Ed, Edd n Eddy

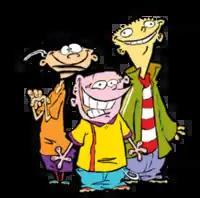
The titular characters from the left: Edd ("Double D"), Eddy, and Ed

"Ed, Edd n Eddy" follows the lives of "the Eds", three scheming boys who all share variations of nicknames of the name Edward, but differ greatly in their personalities: Ed (Matt Hill) is the strong and dim-witted yet kind-hearted dogsbody of the group; Edd (Samuel Vincent), called Double D, is an inventor, neat freak, and the most intelligent of the Eds; and Eddy (Tony Sampson) is a devious, quick-tempered, arrogant con artist, and self-appointed leader of the Eds. The three devise plans to obtain money from the other kids in their cul-de-sac, which they want to use to buy jawbreakers. However, problems always ensue, and the Eds' schemes usually end in failure and humiliation.